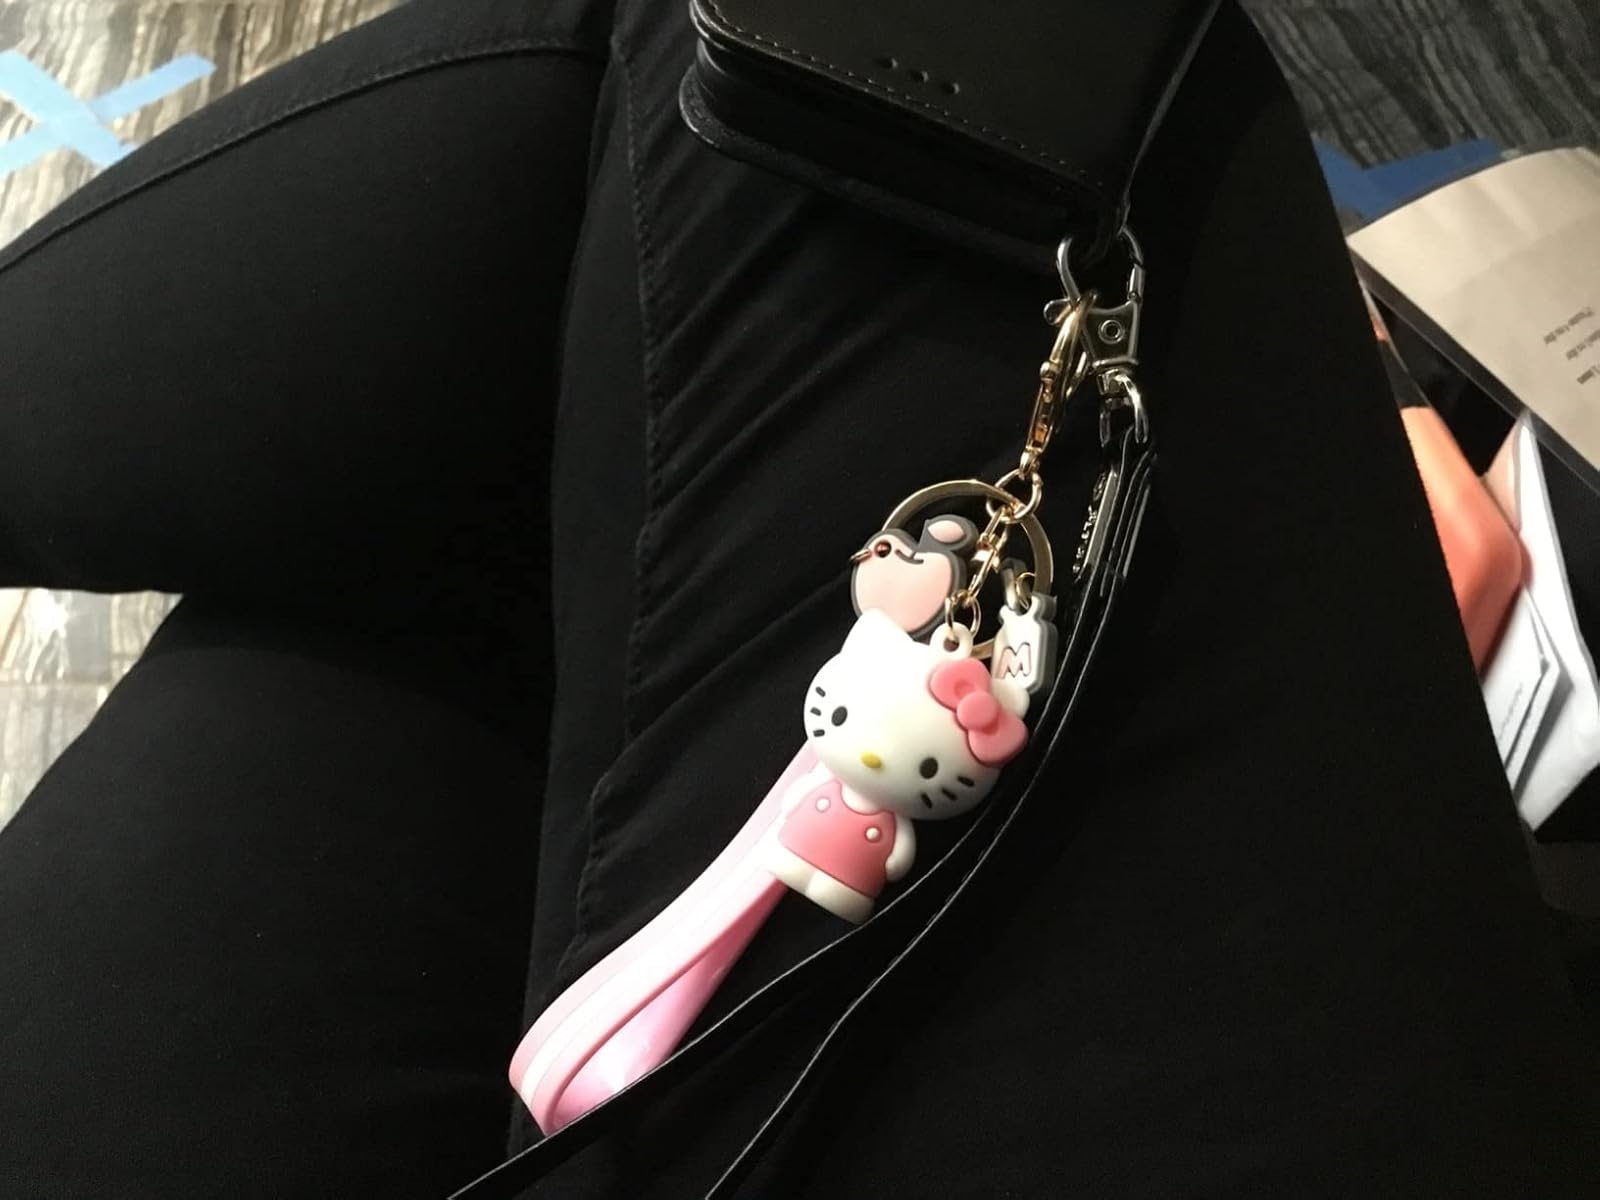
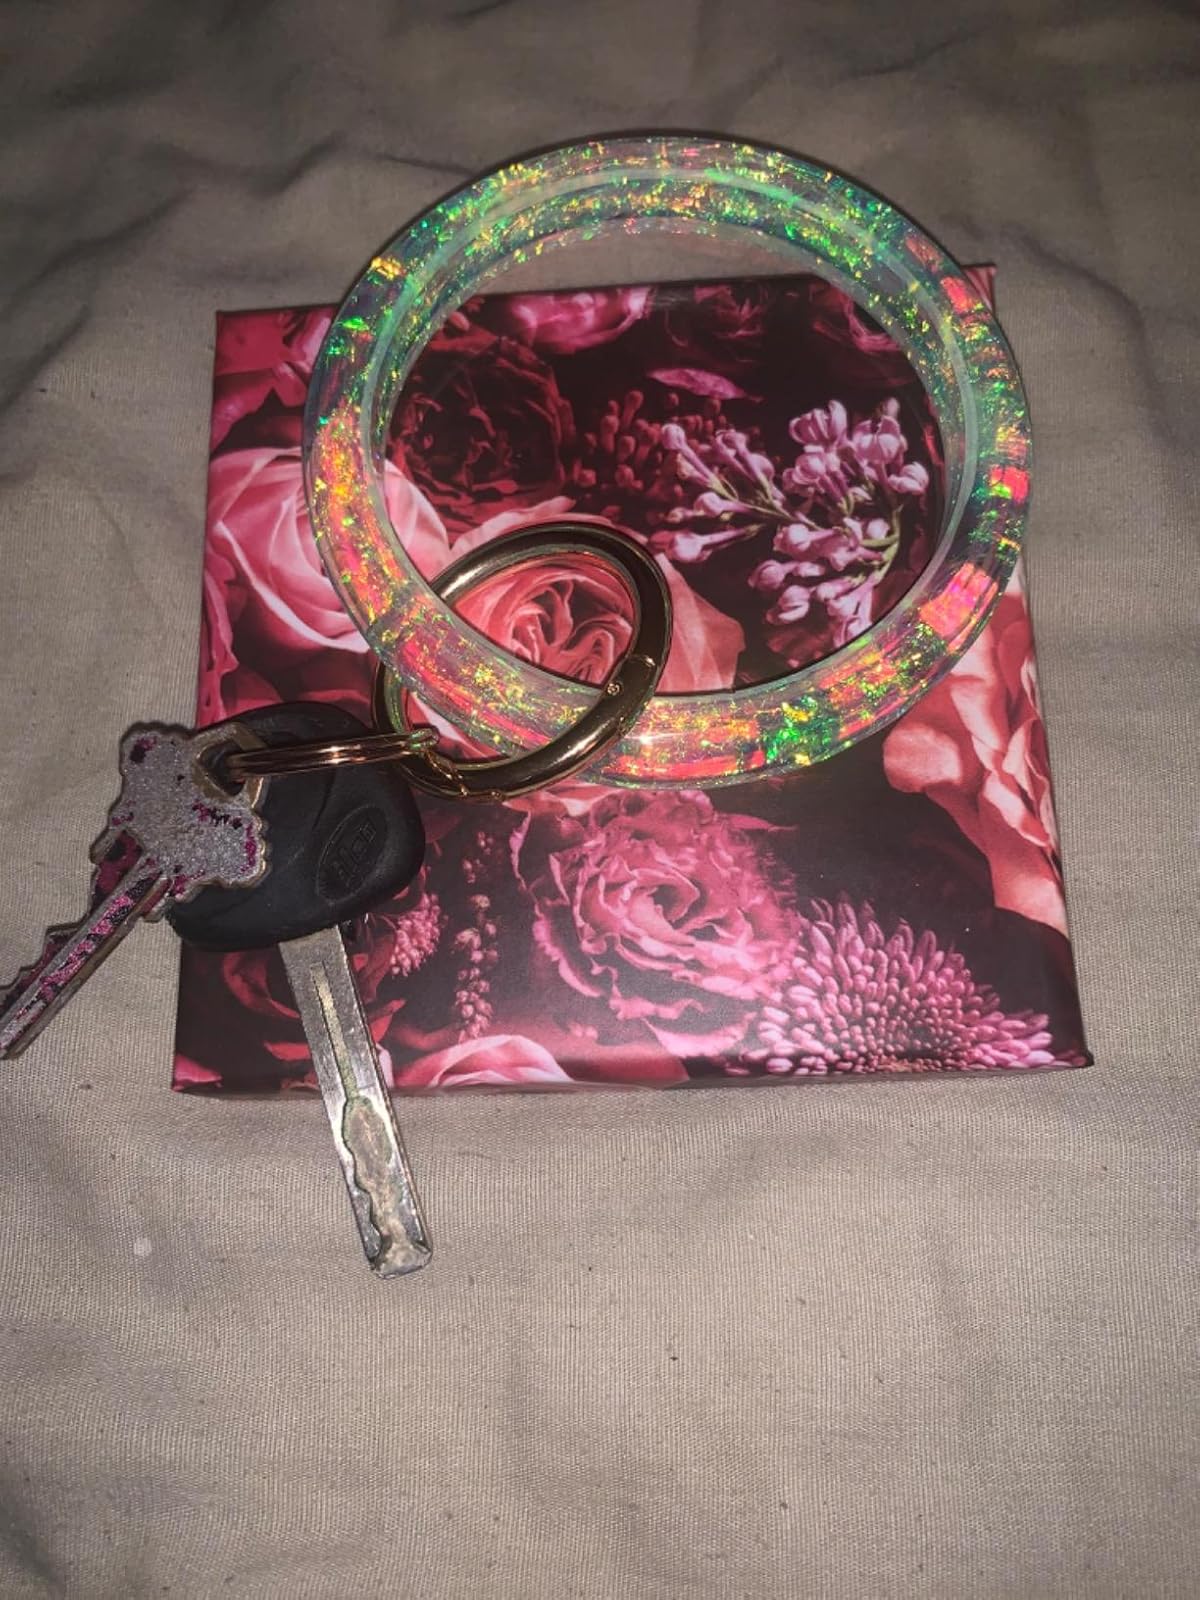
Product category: accessories_keychain
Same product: no